Subramanya, Karnataka

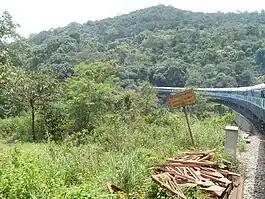
Subramanya to Sakleshpur

Subramanya is a village located in Kadaba Taluk in Dakshina Kannada, India. The Kukke Subrahmanya Temple is located here. It is about from Mangalore, connected by train and road. It was originally named "Kukke Pattana".